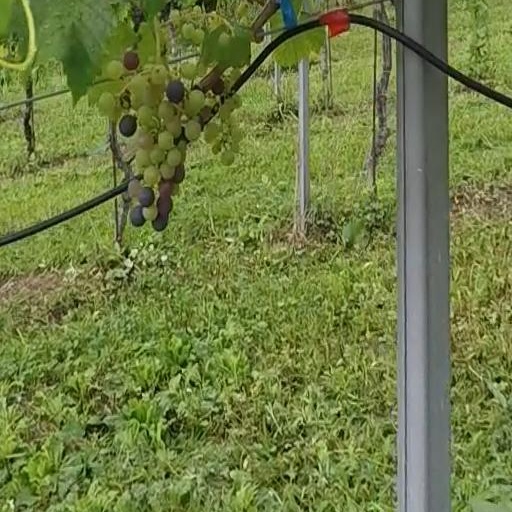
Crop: grape